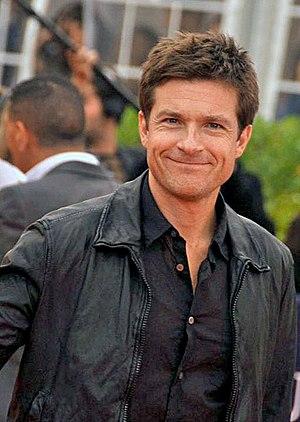
Échange standard ou Lui, c'est moi au Québec est un film américain réalisé par David Dobkin, sorti en 2011.